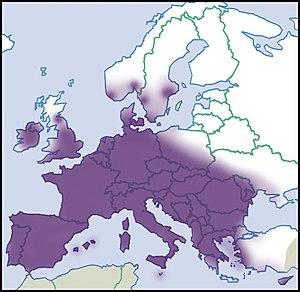
Repartition en Europe, niveau de connaissance de 2012. Description de la source en français Italiano: Distribuzione in Europa, livello di conoscenza del 2012. Descrizione della fonte in italiano Português: Distribuição na Europa, nível de conhecimento de 2012. Descrição da fonte em português Čeština: Distribuce v Evropě, úroveň znalostí v roce 2012 Polski: Dystrybucja w Europie, poziom wiedzy z 2012 roku Русский: Распространение в Европе, уровень знаний в 2012 году
Physella acuta est une espèce invasive de mollusques gastéropodes de la famille des Physidae, originaire d'Amérique du Nord, aujourd'hui répartie mondialement.